Shire of Wycheproof

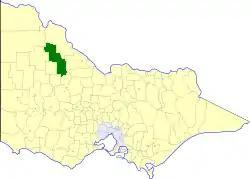
Location in Victoria

The Shire of Wycheproof was a local government area about northwest of Bendigo in northwestern Victoria, Australia. The shire covered an area of , and existed from 1894 until 1995.